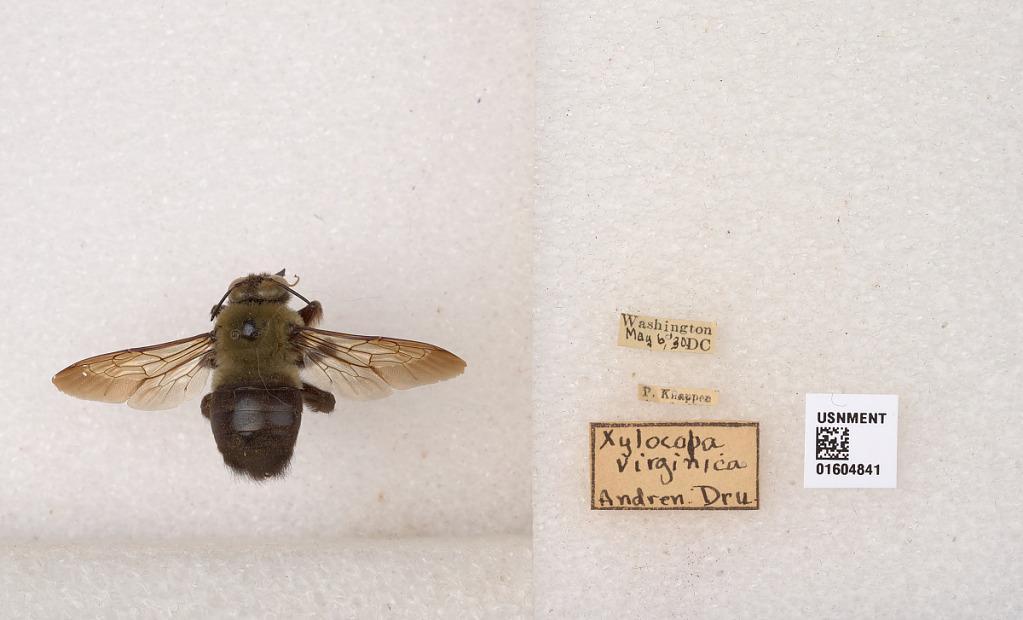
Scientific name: Xylocopa (Xylocopoides) virginica virginica (Linnaeus)
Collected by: P. Knappen
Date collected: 1930-5-6
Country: United States
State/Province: Washington, D.C.
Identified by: Andren